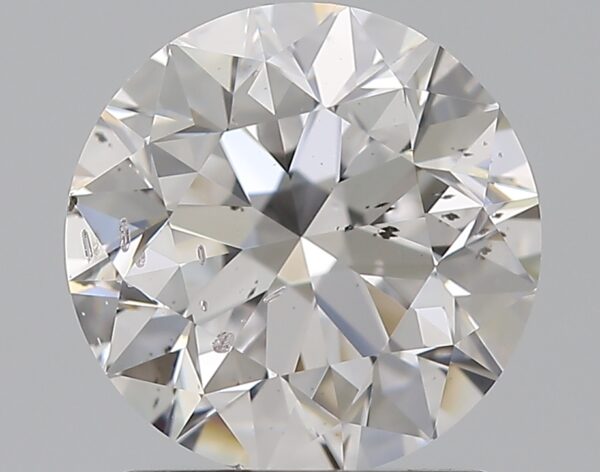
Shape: round
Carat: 1.5
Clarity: SI2
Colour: D
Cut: VG
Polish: EX
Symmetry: VG
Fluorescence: N
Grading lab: GIA
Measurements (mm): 7.11 x 7.14 x 4.61